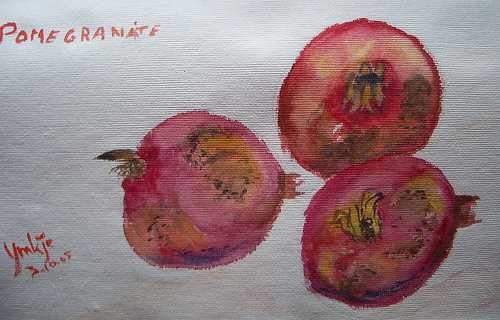
Label: Pomegranate